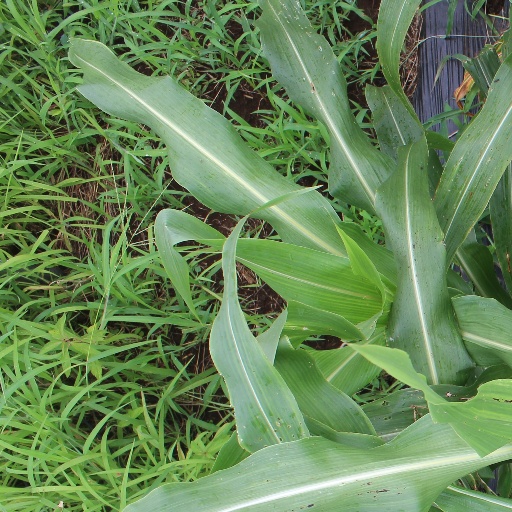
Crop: sorghum